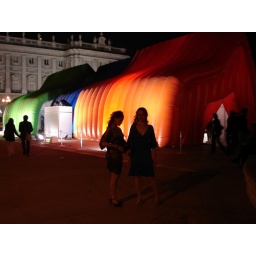
me and sheri standing in front of colorful thing at the palacio